Norre Port

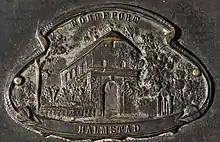
Halmstad Norreport gate on artistic match case from 1800's

Norre Port, also "Norreport", city gate in Halmstad, Halland County, Sweden. Norre Port was completed in 1601 under the Danish king Christian IV. This was part of the city's fortifications, which also included Halmstad Castle and the ramparts you can see remnants of in Norre Katt's park and by Charles XI's road. The gate, which leads to the street called , is angled in relation to this, a way to prevent shelling towards the city.